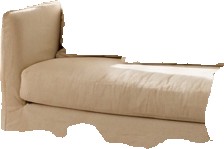
Surface category: sofa